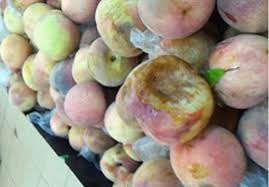
Waste category: biological